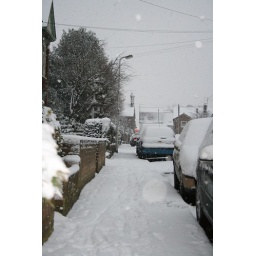
You can just about see my little car (the blue one) under all the snow!